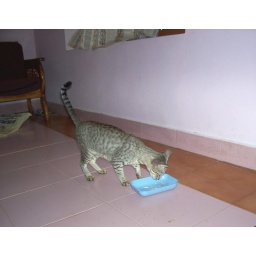
Our cat 'Karumbi' reappeared again when we reached the home back in Kerala